Emil Bærentzen

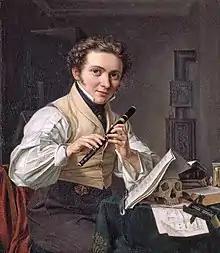
Self-portrait 1825

Emilius Ditlev Bærentzen, usually known as Emil Bærentzen (30 October 1799 – 14 February 1868) was a Danish portrait painter and lithographer, active during the Golden Age of Danish Painting. He founded Em. Bærentzen & Co.